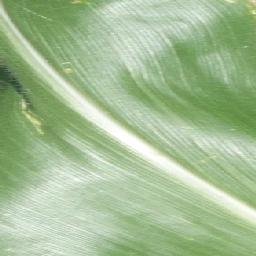
Label: Corn___healthy